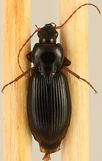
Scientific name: Synuchus impunctatus
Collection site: Harvard Forest & Quabbin Watershed NEON (HARV), plot HARV_006